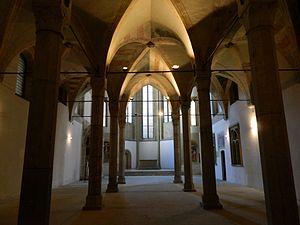
Santa Maria Donna Regina Vecchia est une église de Naples, en Italie. Elle s'appelle Vecchia pour la distinguer de l'église plus récente et adjacente de Santa Maria Donna Regina Nuova.